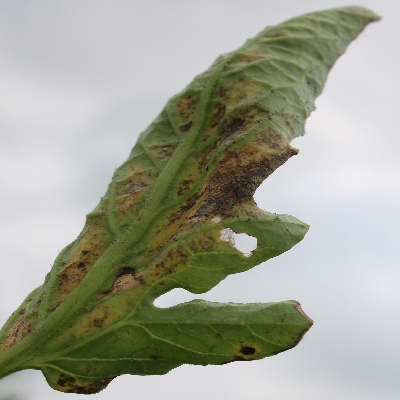
Crop: Tomato
Condition: septoria leaf spot